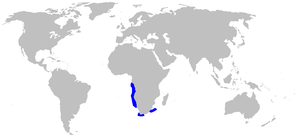
Chlamydoselachus africana est une espèce de requins de la famille des Chlamydoselachidae.